Nicki Aycox

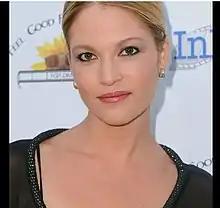
Aycox in 2010

Nicki Lynn Aycox (May 26, 1975 – November 16, 2022) was an American actress and musician, known for her roles in "Supernatural", "Cold Case", "Jeepers Creepers 2", "Perfect Stranger" and "". She released her debut EP, "Red Velvet Room", in 2015.